John Wilkes Booth

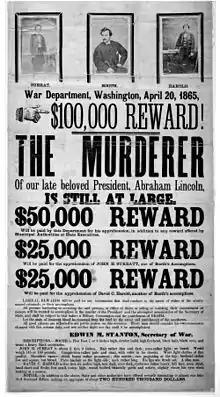
Broadside advertising reward for capture of Lincoln assassination conspirators, illustrated with photographic prints of John Surratt, John Wilkes Booth, and David Herold

Historian Michael W. Kauffman wrote that, by targeting Lincoln and his two immediate successors to the presidency, Booth seems to have intended to decapitate the Union government and throw it into a state of panic and confusion. In 1865, however, the second presidential successor would have been the president pro tempore of the U.S. Senate, Lafayette S. Foster, rather than Secretary Seward. The possibility of assassinating the Union Army's commanding general as well was foiled when Grant declined the theatre invitation at his wife's insistence. Instead, the Grants departed Washington by train that evening for a visit to relatives in New Jersey. Booth had hoped that the assassinations would create sufficient chaos within the Union that the Confederate government could reorganize and continue the war if one Confederate army remained in the field or, failing that, would avenge the South's defeat.